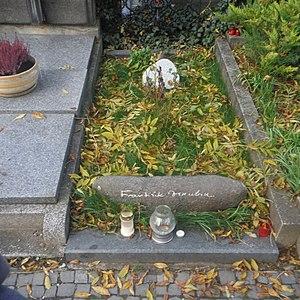
František Hrubín est un écrivain et poète tchécoslovaque.